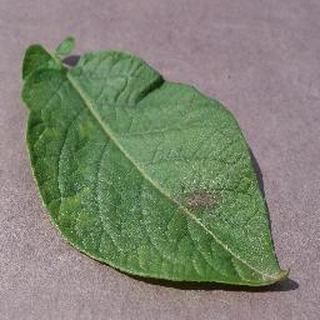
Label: potato_late_blight